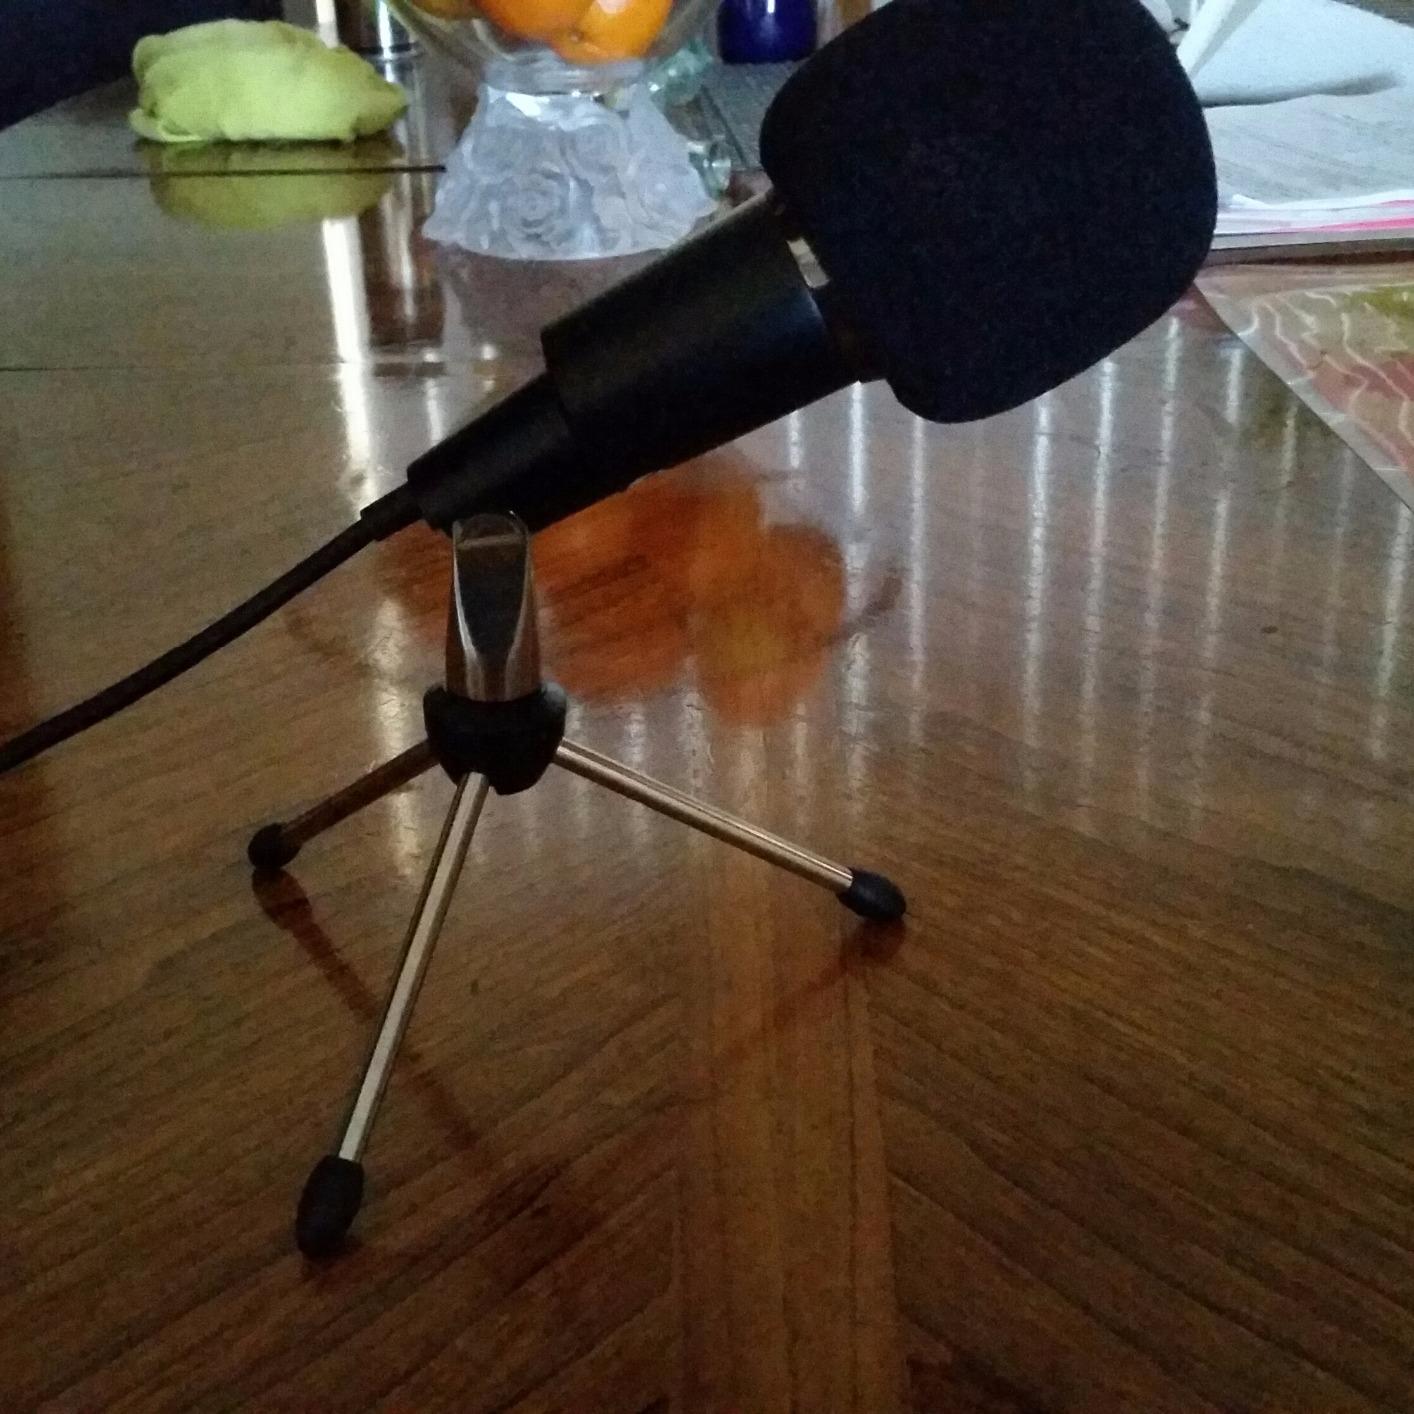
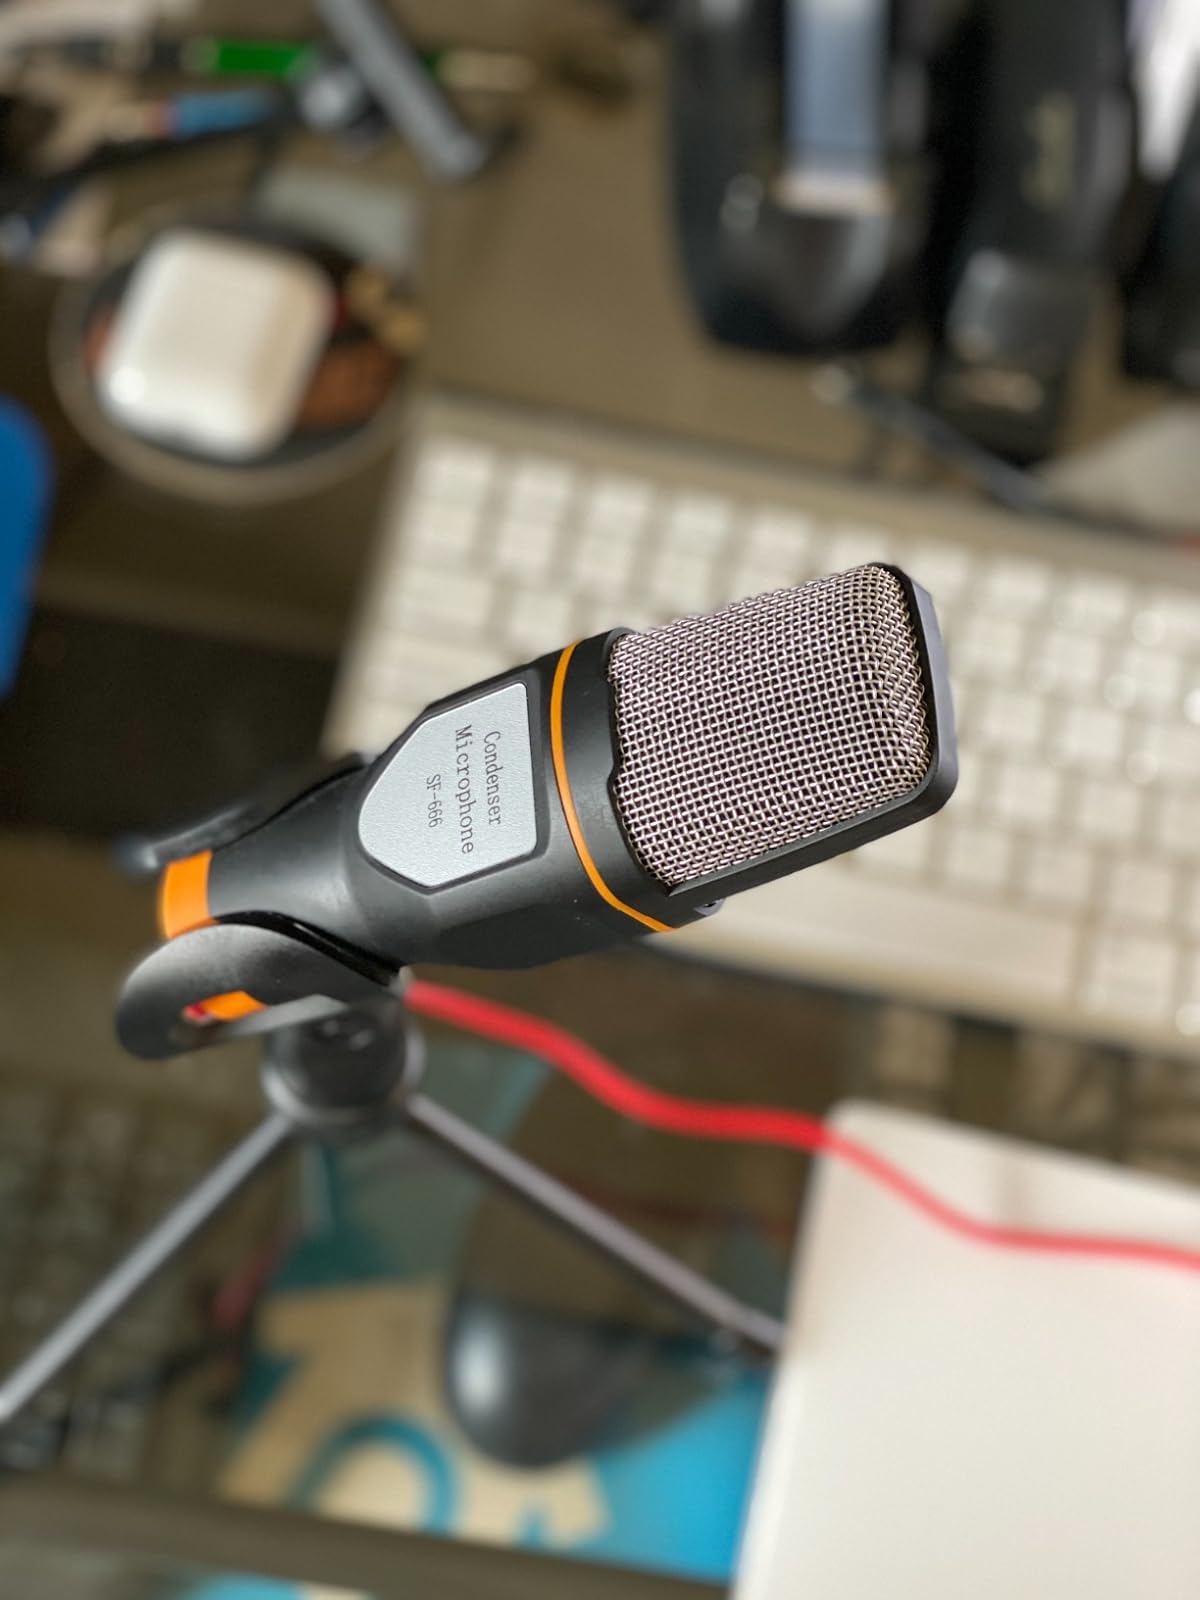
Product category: microphone
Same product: no